Semana Santa (2015 film)

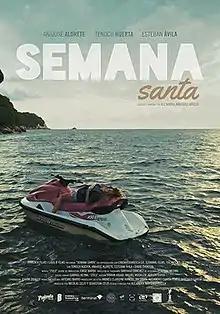
Film poster

Semana Santa is a 2015 Mexican drama film directed by Alejandra Márquez Abella. It was screened in the Discovery section of the 2015 Toronto International Film Festival.